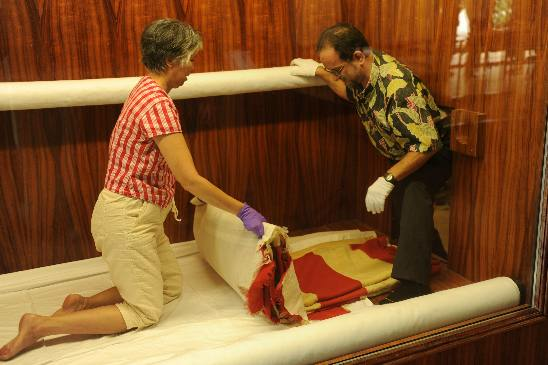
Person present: Yes